Tulsidas

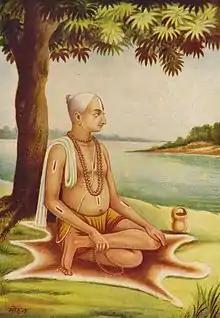
Picture of Tulsidas published in the "Ramcharitmanas", by Sri Ganga Publishers, Gai Ghat, Benaras, 1949

Rambola Dubey (11 August 1511 – 30 July 1623), popularly known as Goswami Tulsidas, was a Vaishnava (Ramanandi) Hindu saint, devotee (भक्त) and poet, renowned for his devotion to the deity Rama. He wrote several popular works in Sanskrit, Awadhi, and Braj Bhasha, but is best known as the author of the "Hanuman Chalisa" and of the epic "Ramcharitmanas", a retelling of the Sanskrit "Ramayana", based on Rama's life, in the vernacular Awadhi language.